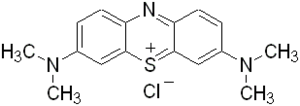
Le bleu de méthylène, ou chlorure de méthylthioninium, est un dérivé de la phénothiazine à la fois médicament et colorant dont l'action repose sur les propriétés rédox. Il a été préparé pour la première fois par Heinrich Caro en 1876. C'est un solide cristallisé inodore soluble dans l'eau et, dans une moindre mesure, dans l'éthanol. À l'état pur, il se présente sous la forme d'une poudre vert foncé ; on le trouve commercialement également sous forme d'un sel double avec le chlorure de zinc, de couleur brune.